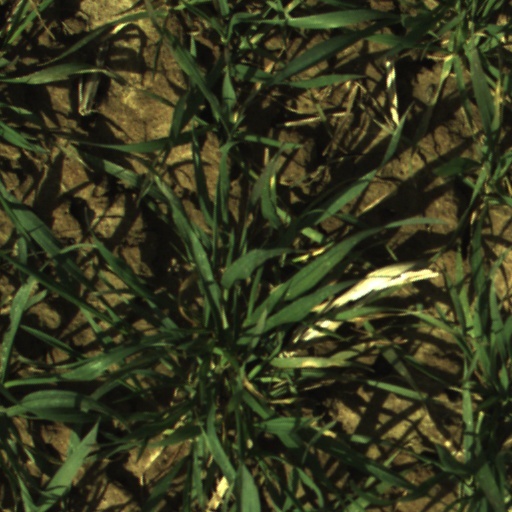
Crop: wheat